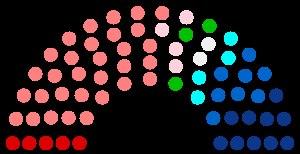
Les élections régionales en Languedoc-Roussillon-Midi-Pyrénées se déroulent les 6 et 13 décembre 2015.